Beau Sancy

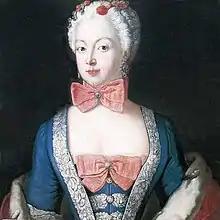
Elisabeth Christine with the "Beau Sancy" in a bow tie (1739)

The buyer was Frederick Henry, Prince of Orange, who acquired the diamond from an Amsterdam gem dealer for the sum of 80,000 florins. While this was undoubtedly a significant expense, court jeweller Thomas Cletcher assessed the stone's value at over 150,000 guilders, making the purchase a bargain. Frederick Henry intended the "Beau Sancy" as a gift for his new daughter-in-law, the 10-year-old Mary, Princess Royal, daughter of Charles I of England, who also happened to be the granddaughter of Marie de' Medici. The stone would remain with the House of Orange for the next years, but Mary pawned the "Beau Sancy" in 1659 to support her brother Charles II in his quest to regain the English crown for the House of Stuart. The Restoration being successful, Mary joined her brother in London, where she died in 1661 without having been able to redeem the "Beau Sancy", or return her other jewellery from England. This task fell to her mother Amalia of Solms-Braunfels, who was able to solve the problem by arranging for her grandson William III to marry James' II daughter Mary, with the pair being crowned joint monarchs of England in the Glorious Revolution of 1688. The "Beau Sancy" thus became part of the Crown Jewels of the United Kingdom for the duration of William and Mary's reign. Mary predeceased William in 1694, and when the King died in 1702, the diamond passed back to the House of Orange, since the couple had been childless.